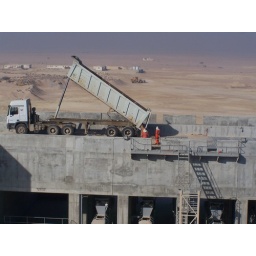
Loading the feed hopper and CDE's 1200 ton per hour sand washing plant in Qatar for QPMC